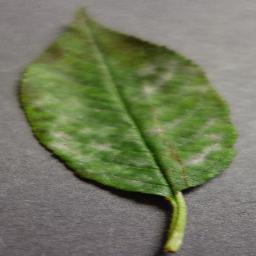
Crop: cherry
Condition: (including_sour)_powdery_mildew